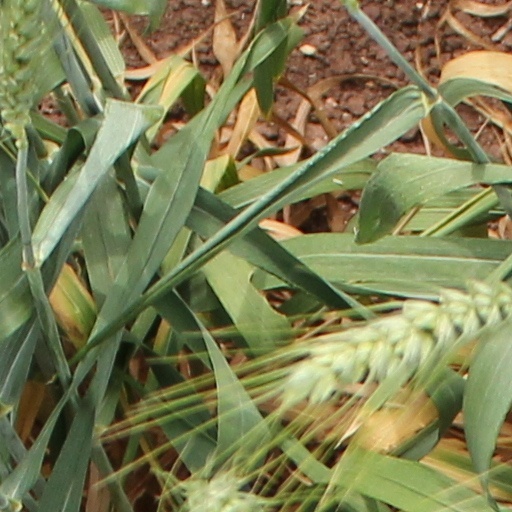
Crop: wheat